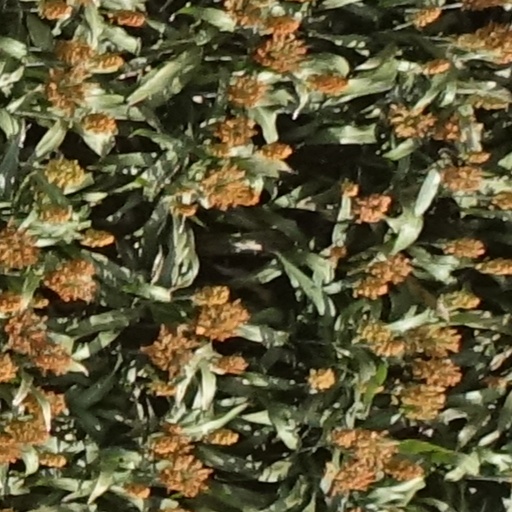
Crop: sorghum